Æthelberht, King of Wessex

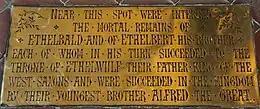
Memorial to Ethelbald and Ethelbert in Sherborne Abbey

Æthelberht died of unknown causes in the autumn of 865. He was buried at Sherborne Abbey in Dorset beside his brother Æthelbald but the tombs had been lost by the sixteenth century. He had no known children and was succeeded by his brother Æthelred.